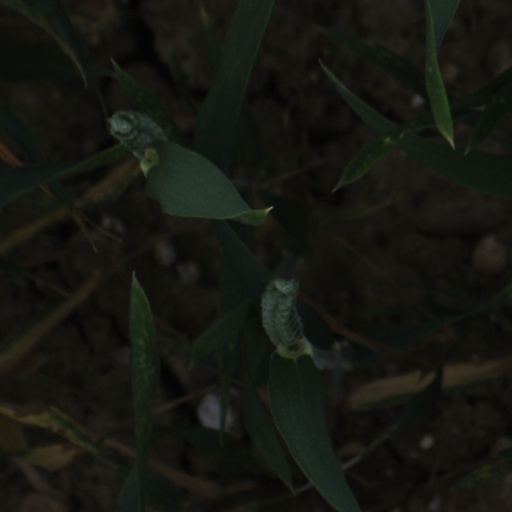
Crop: wheat